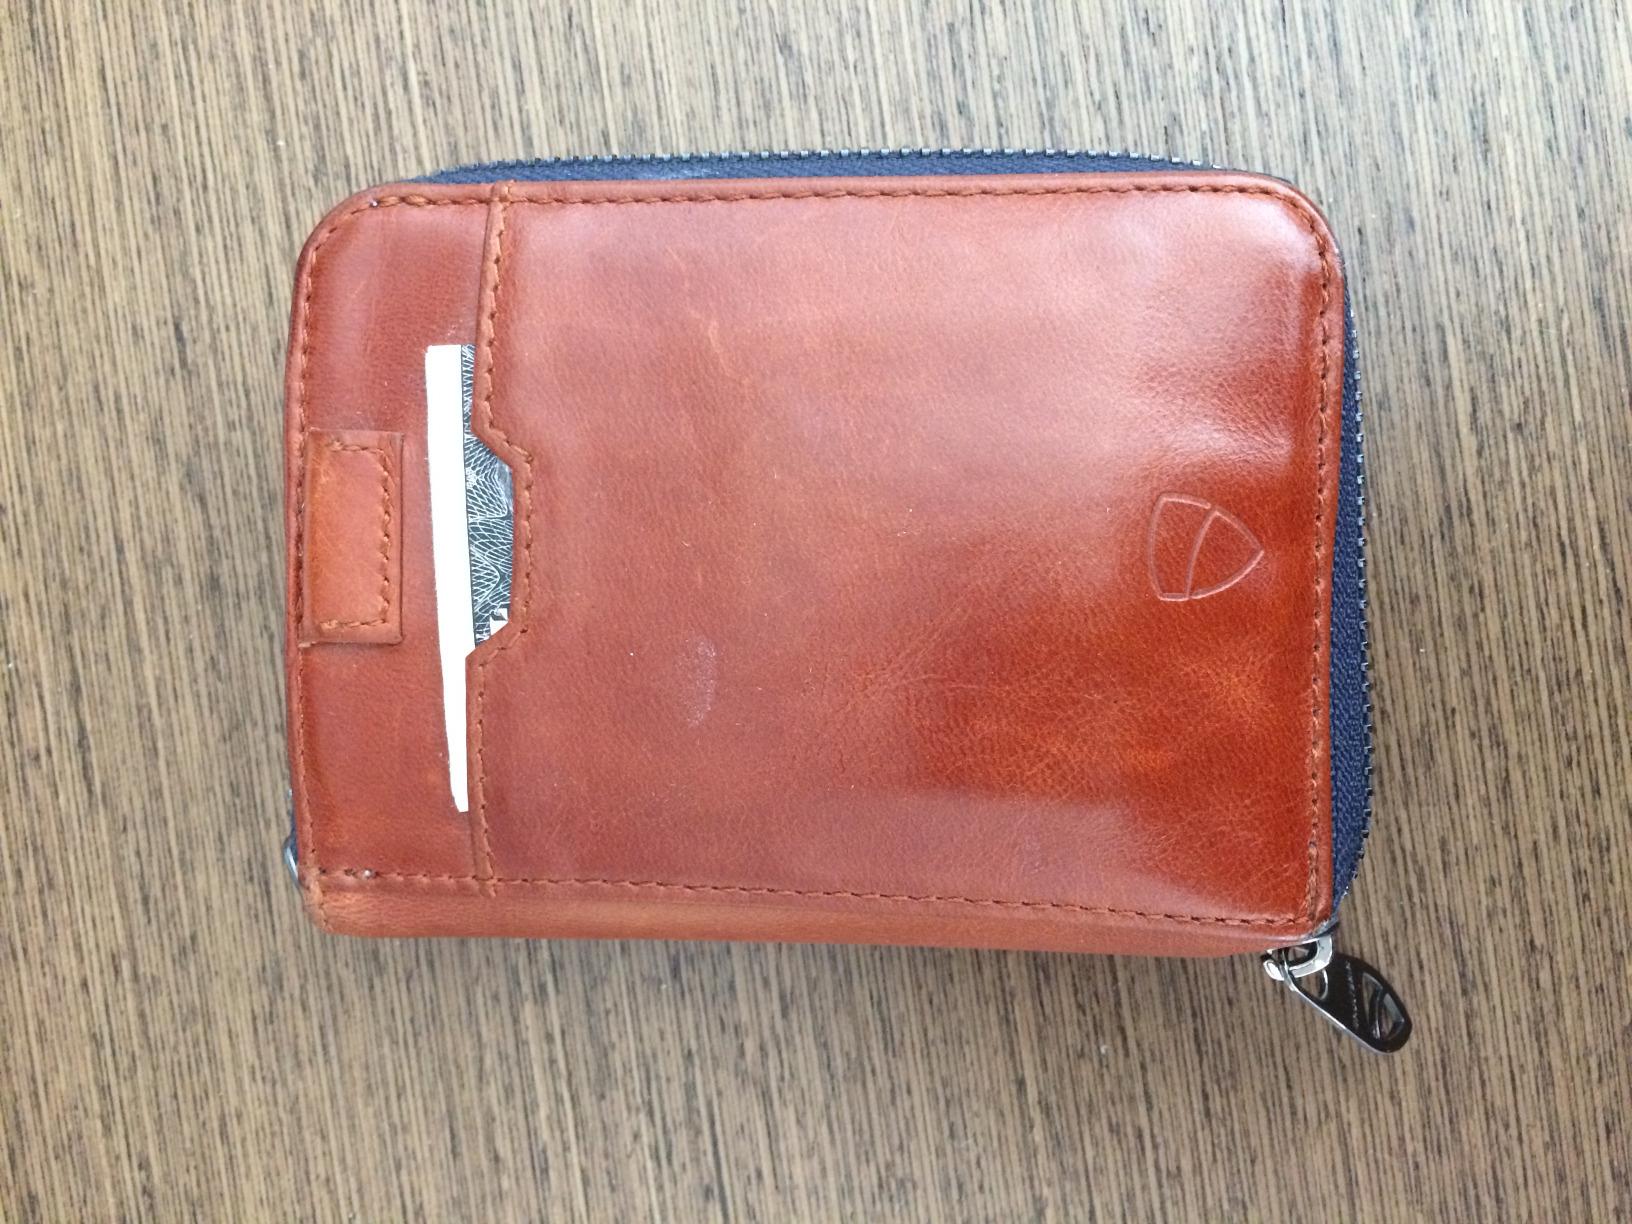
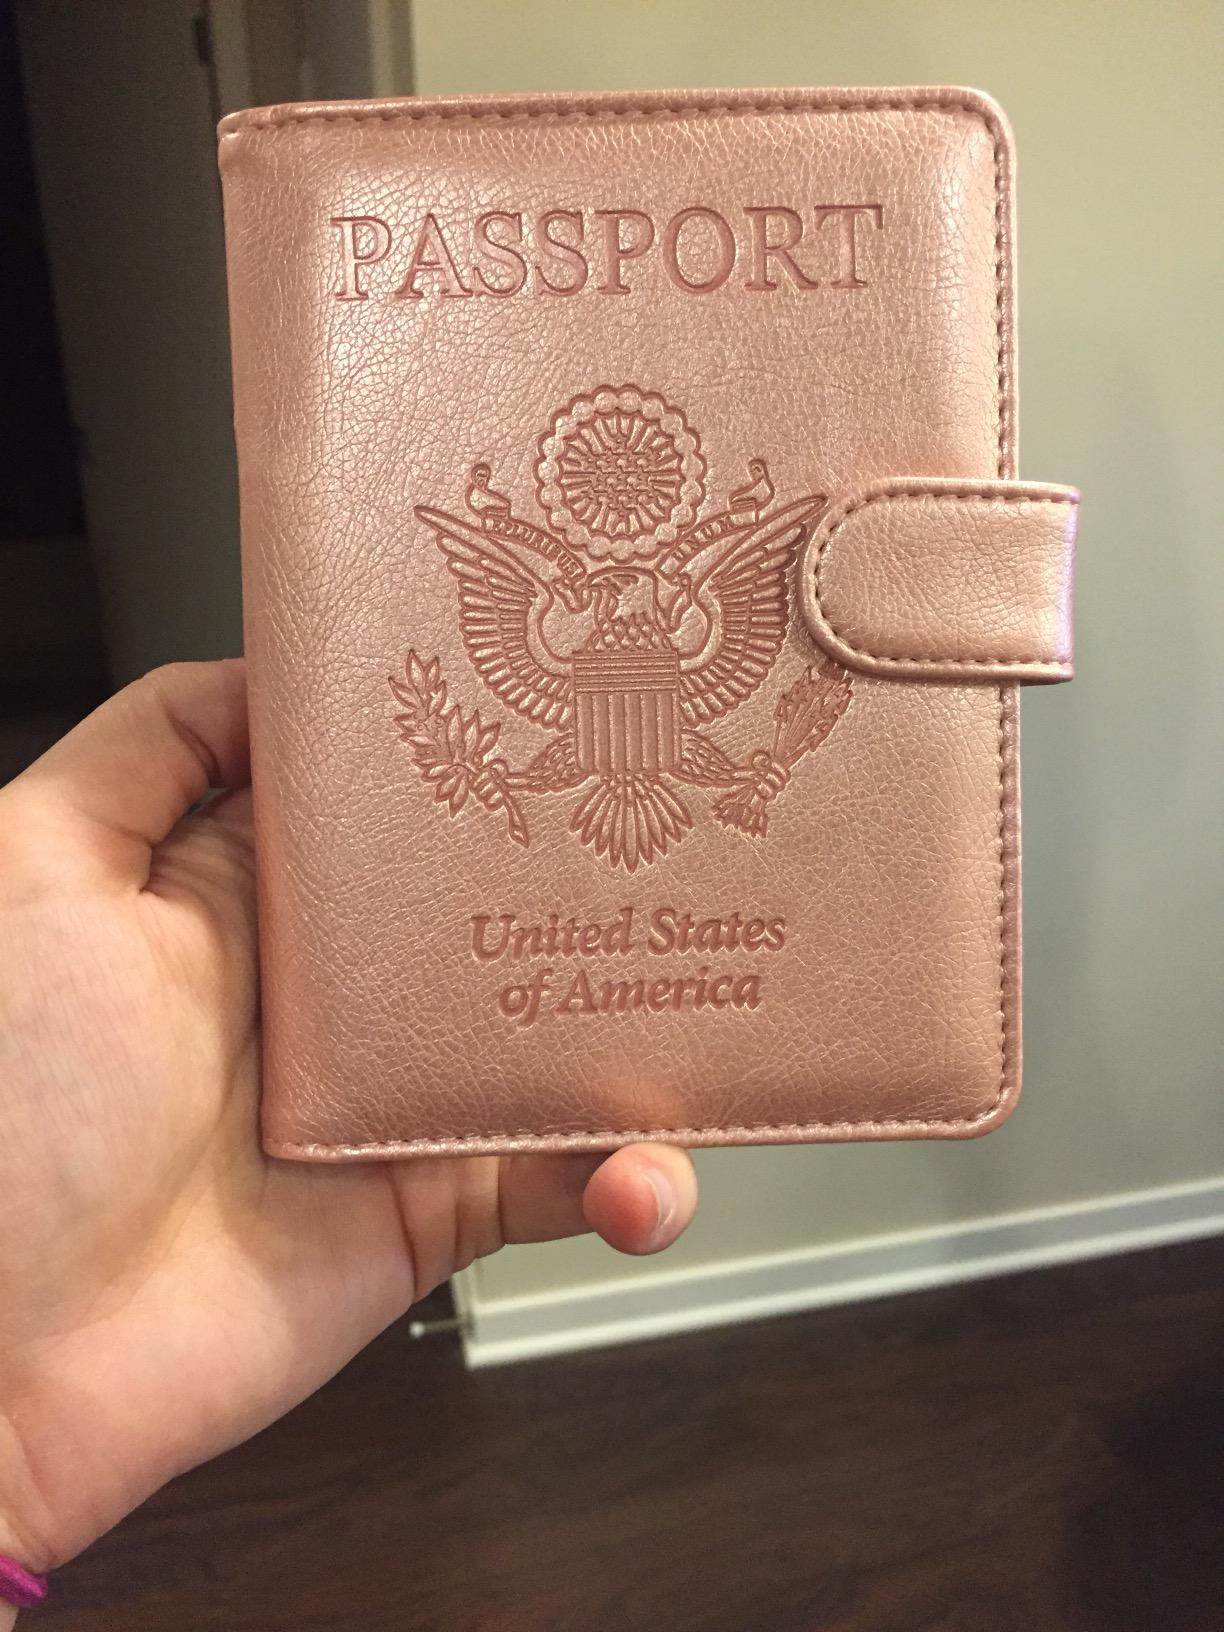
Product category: accessories_wallet
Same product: no